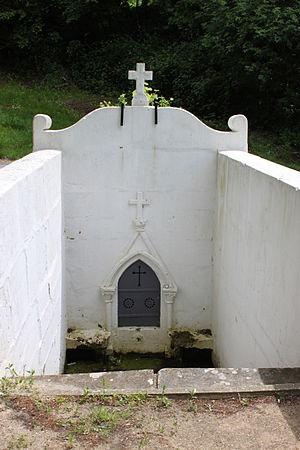
Fontaine, Fr-17-La Gripperie-Saint-Symphorien.
La Gripperie-Saint-Symphorien est une commune du Sud-Ouest de la France, située dans le département de la Charente-Maritime.